Prinsesa ng Buhay Ko

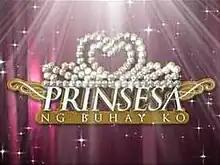
Title card

( / international title: "My Girl") is a Philippine television drama romantic comedy series broadcast by GMA Network. Directed by Dondon Santos, it stars Kris Bernal and Aljur Abrenica. It premiered on September 23, 2013 on the network's Telebabad line up. The series concluded on January 24, 2014 with a total of 90 episodes.